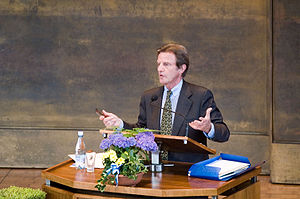
Læger uden Grænser / Tilblivelse / Grundlæggelse i 1971
Bernard Kouchner, en af medstifterne af Læger uden Grænser. Foto fra 2006.
Læger uden Grænser er en international, ikke-statslig humanitær nødhjælpsorganisation, som blev dannet den 20. december 1971 i Paris af en gruppe franske læger og journalister, som havde arbejdet for Røde Kors. Det skete efter kritik af Røde Kors' indsats i borgerkrigen i Biafra i Nigeria. Organisationen arbejder på et neutralt og uafhængigt grundlag og hjælper dem, som har størst behov for medicinsk hjælp, uagtet politisk, etnisk og religiøst tilhørsforhold.